İlham Gencer

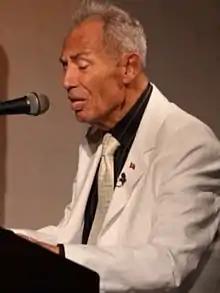
Gencer in 2012

Bozkurt İlham Osman Gencer (30 August 1921 – 24 May 2023) was a Turkish jazz pianist, singer and composer.